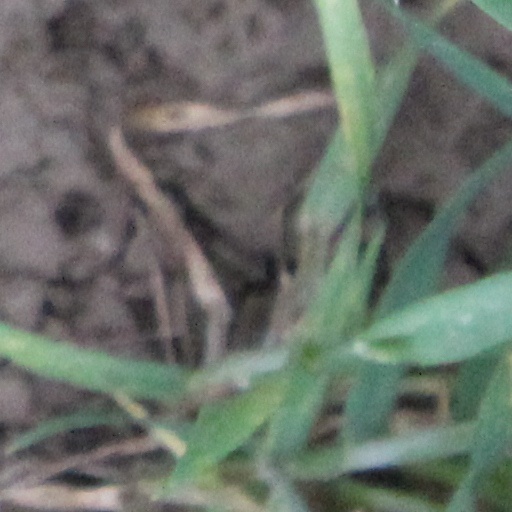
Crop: wheat